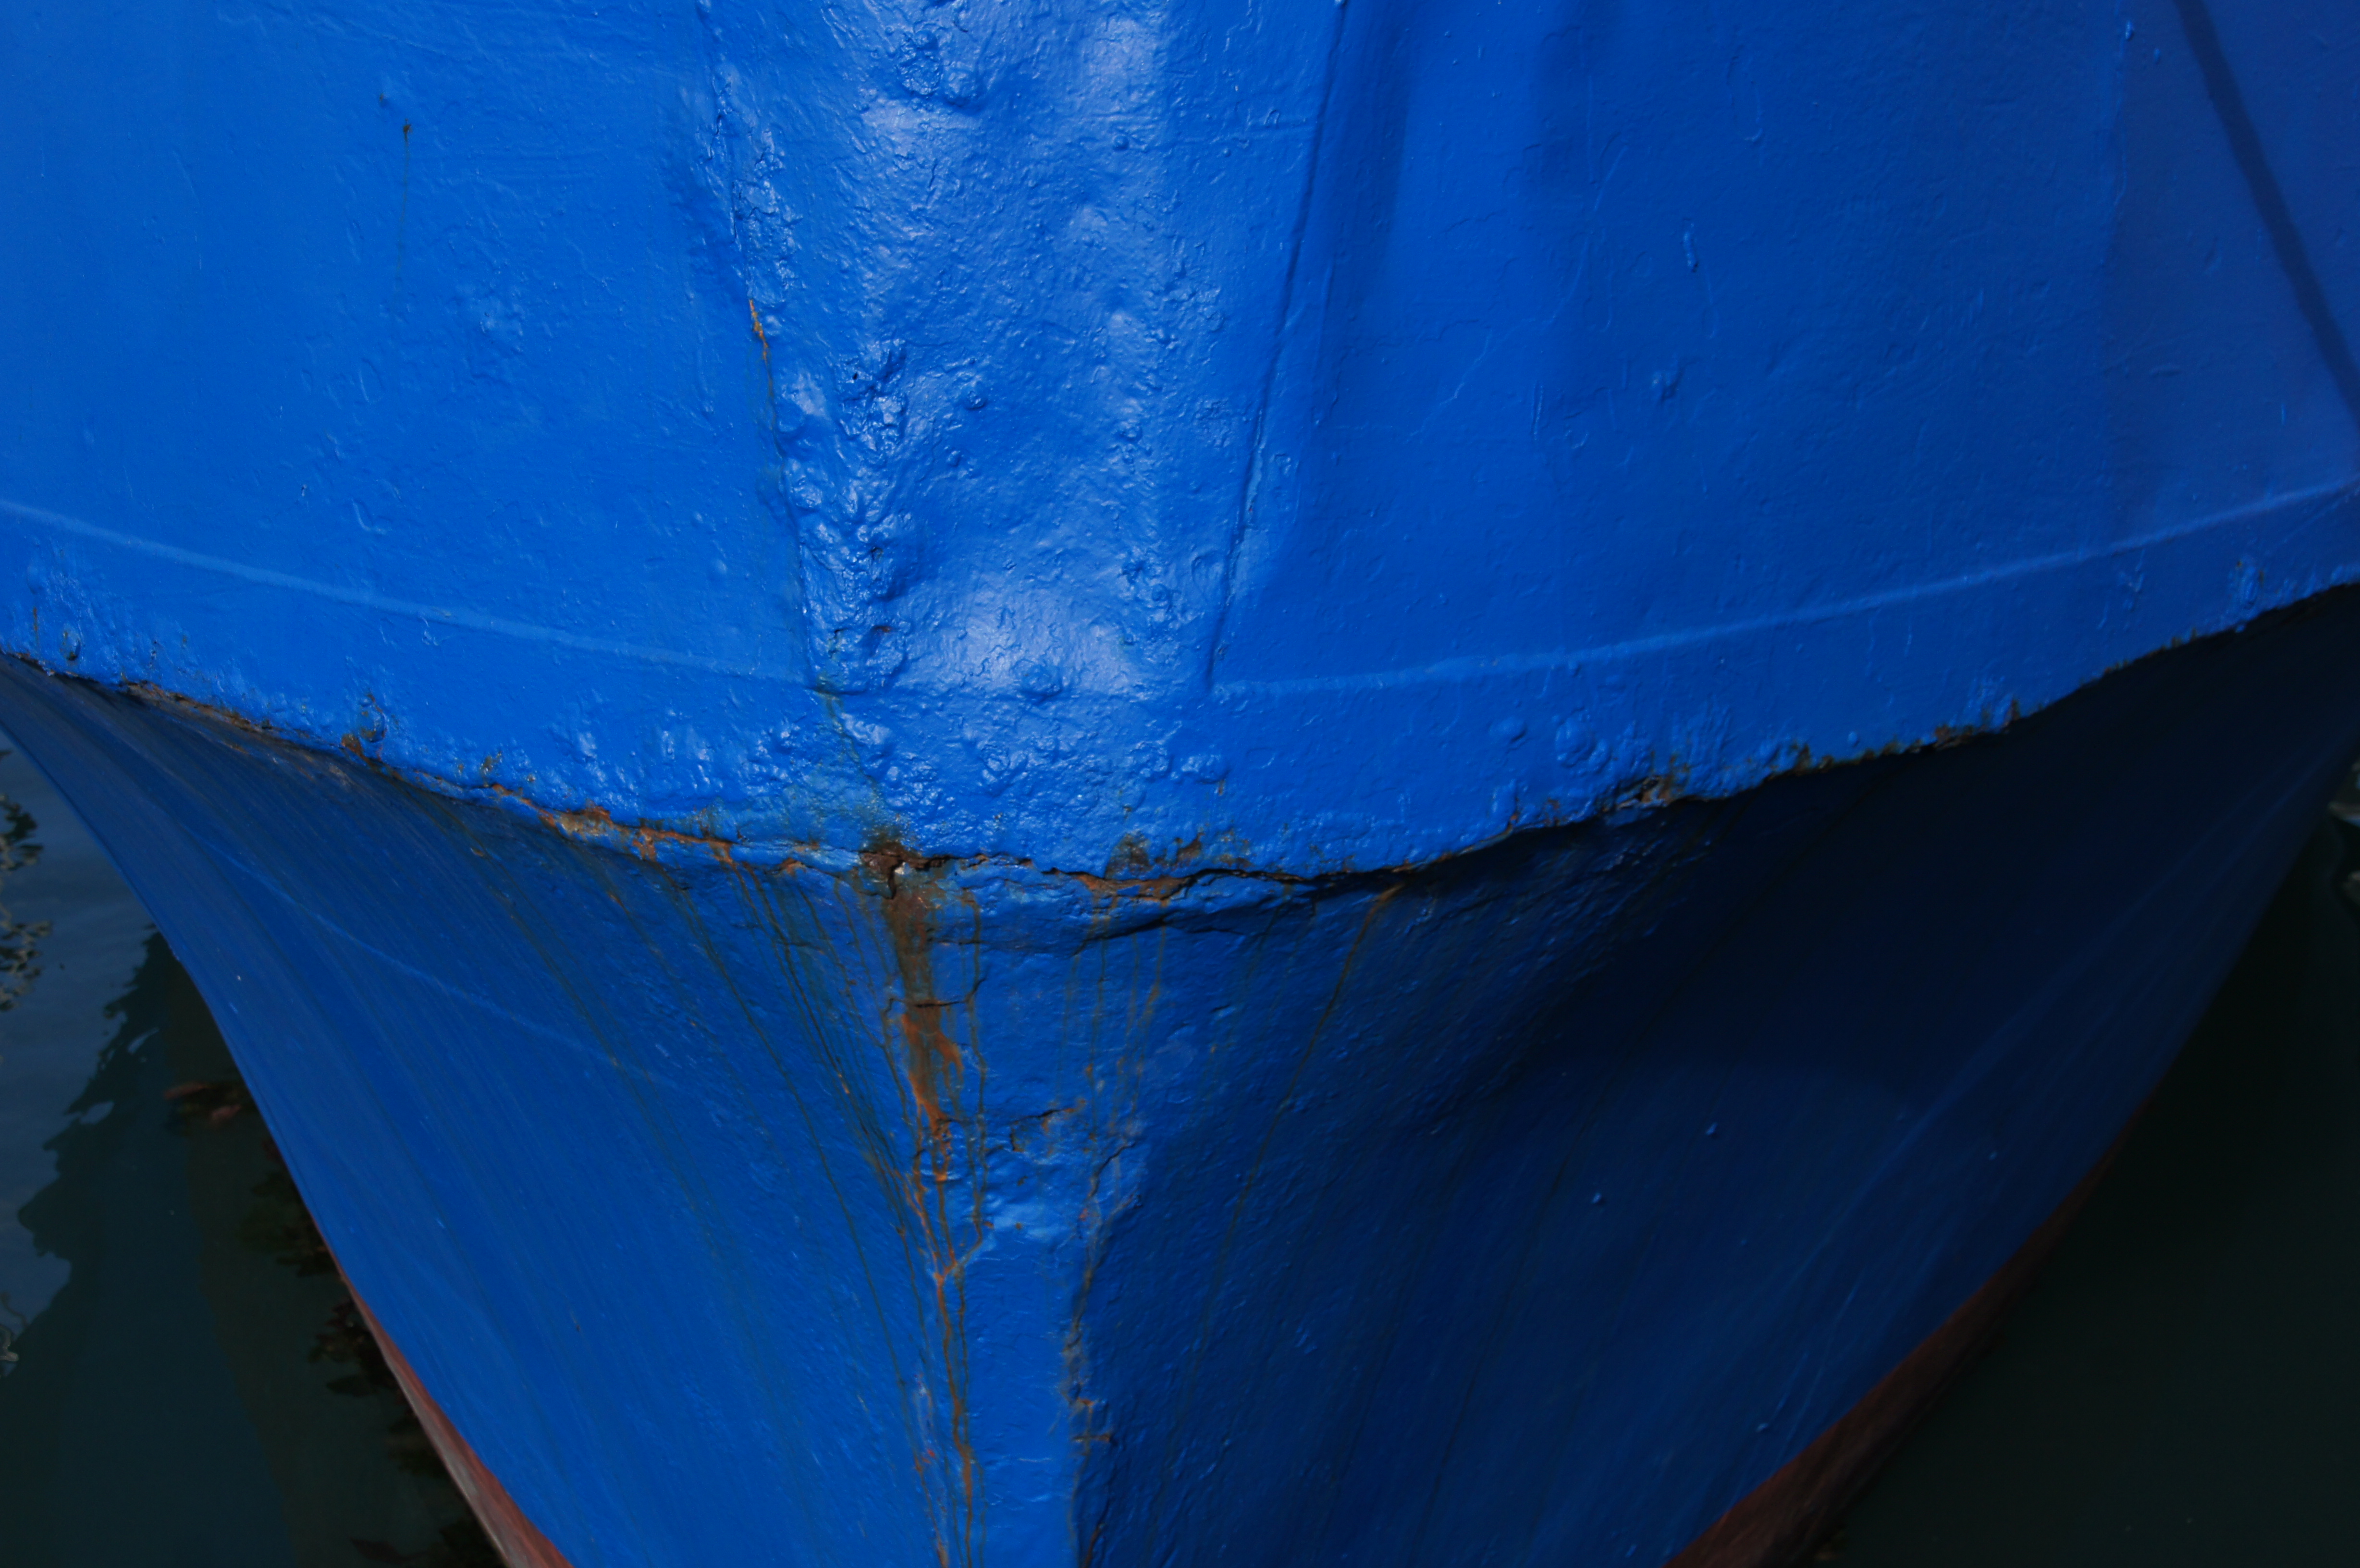
water, boat, reflection, vehicle, blue, marina, boats, ships, net, hull, fishingboats, blueboat, watercraft, bows, frontend, smallboats, prows, man made object, cobalt blue, watercraft rowing